Backstreet Billiards

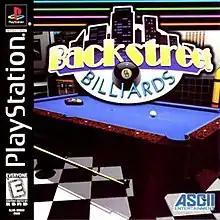

Backstreet Billiards, known in Japan as , is a video game released for PlayStation. It is the sequel to the 1997 video game "Carom Shot", which was released only in Japan for PlayStation. In 2008-2009, the game was re-released for the PlayStation 3 and the PlayStation Portable, followed by the PlayStation Vita release in 2012.